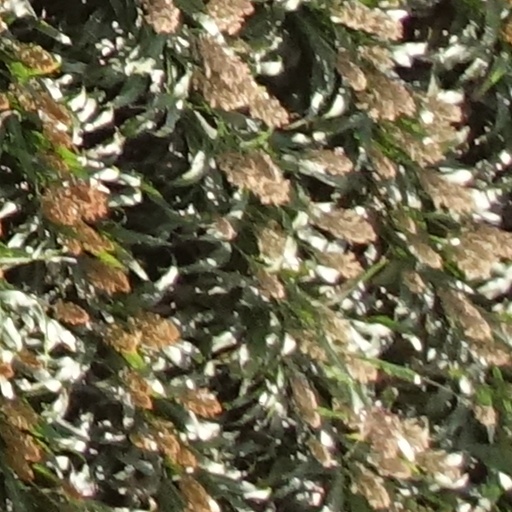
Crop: sorghum